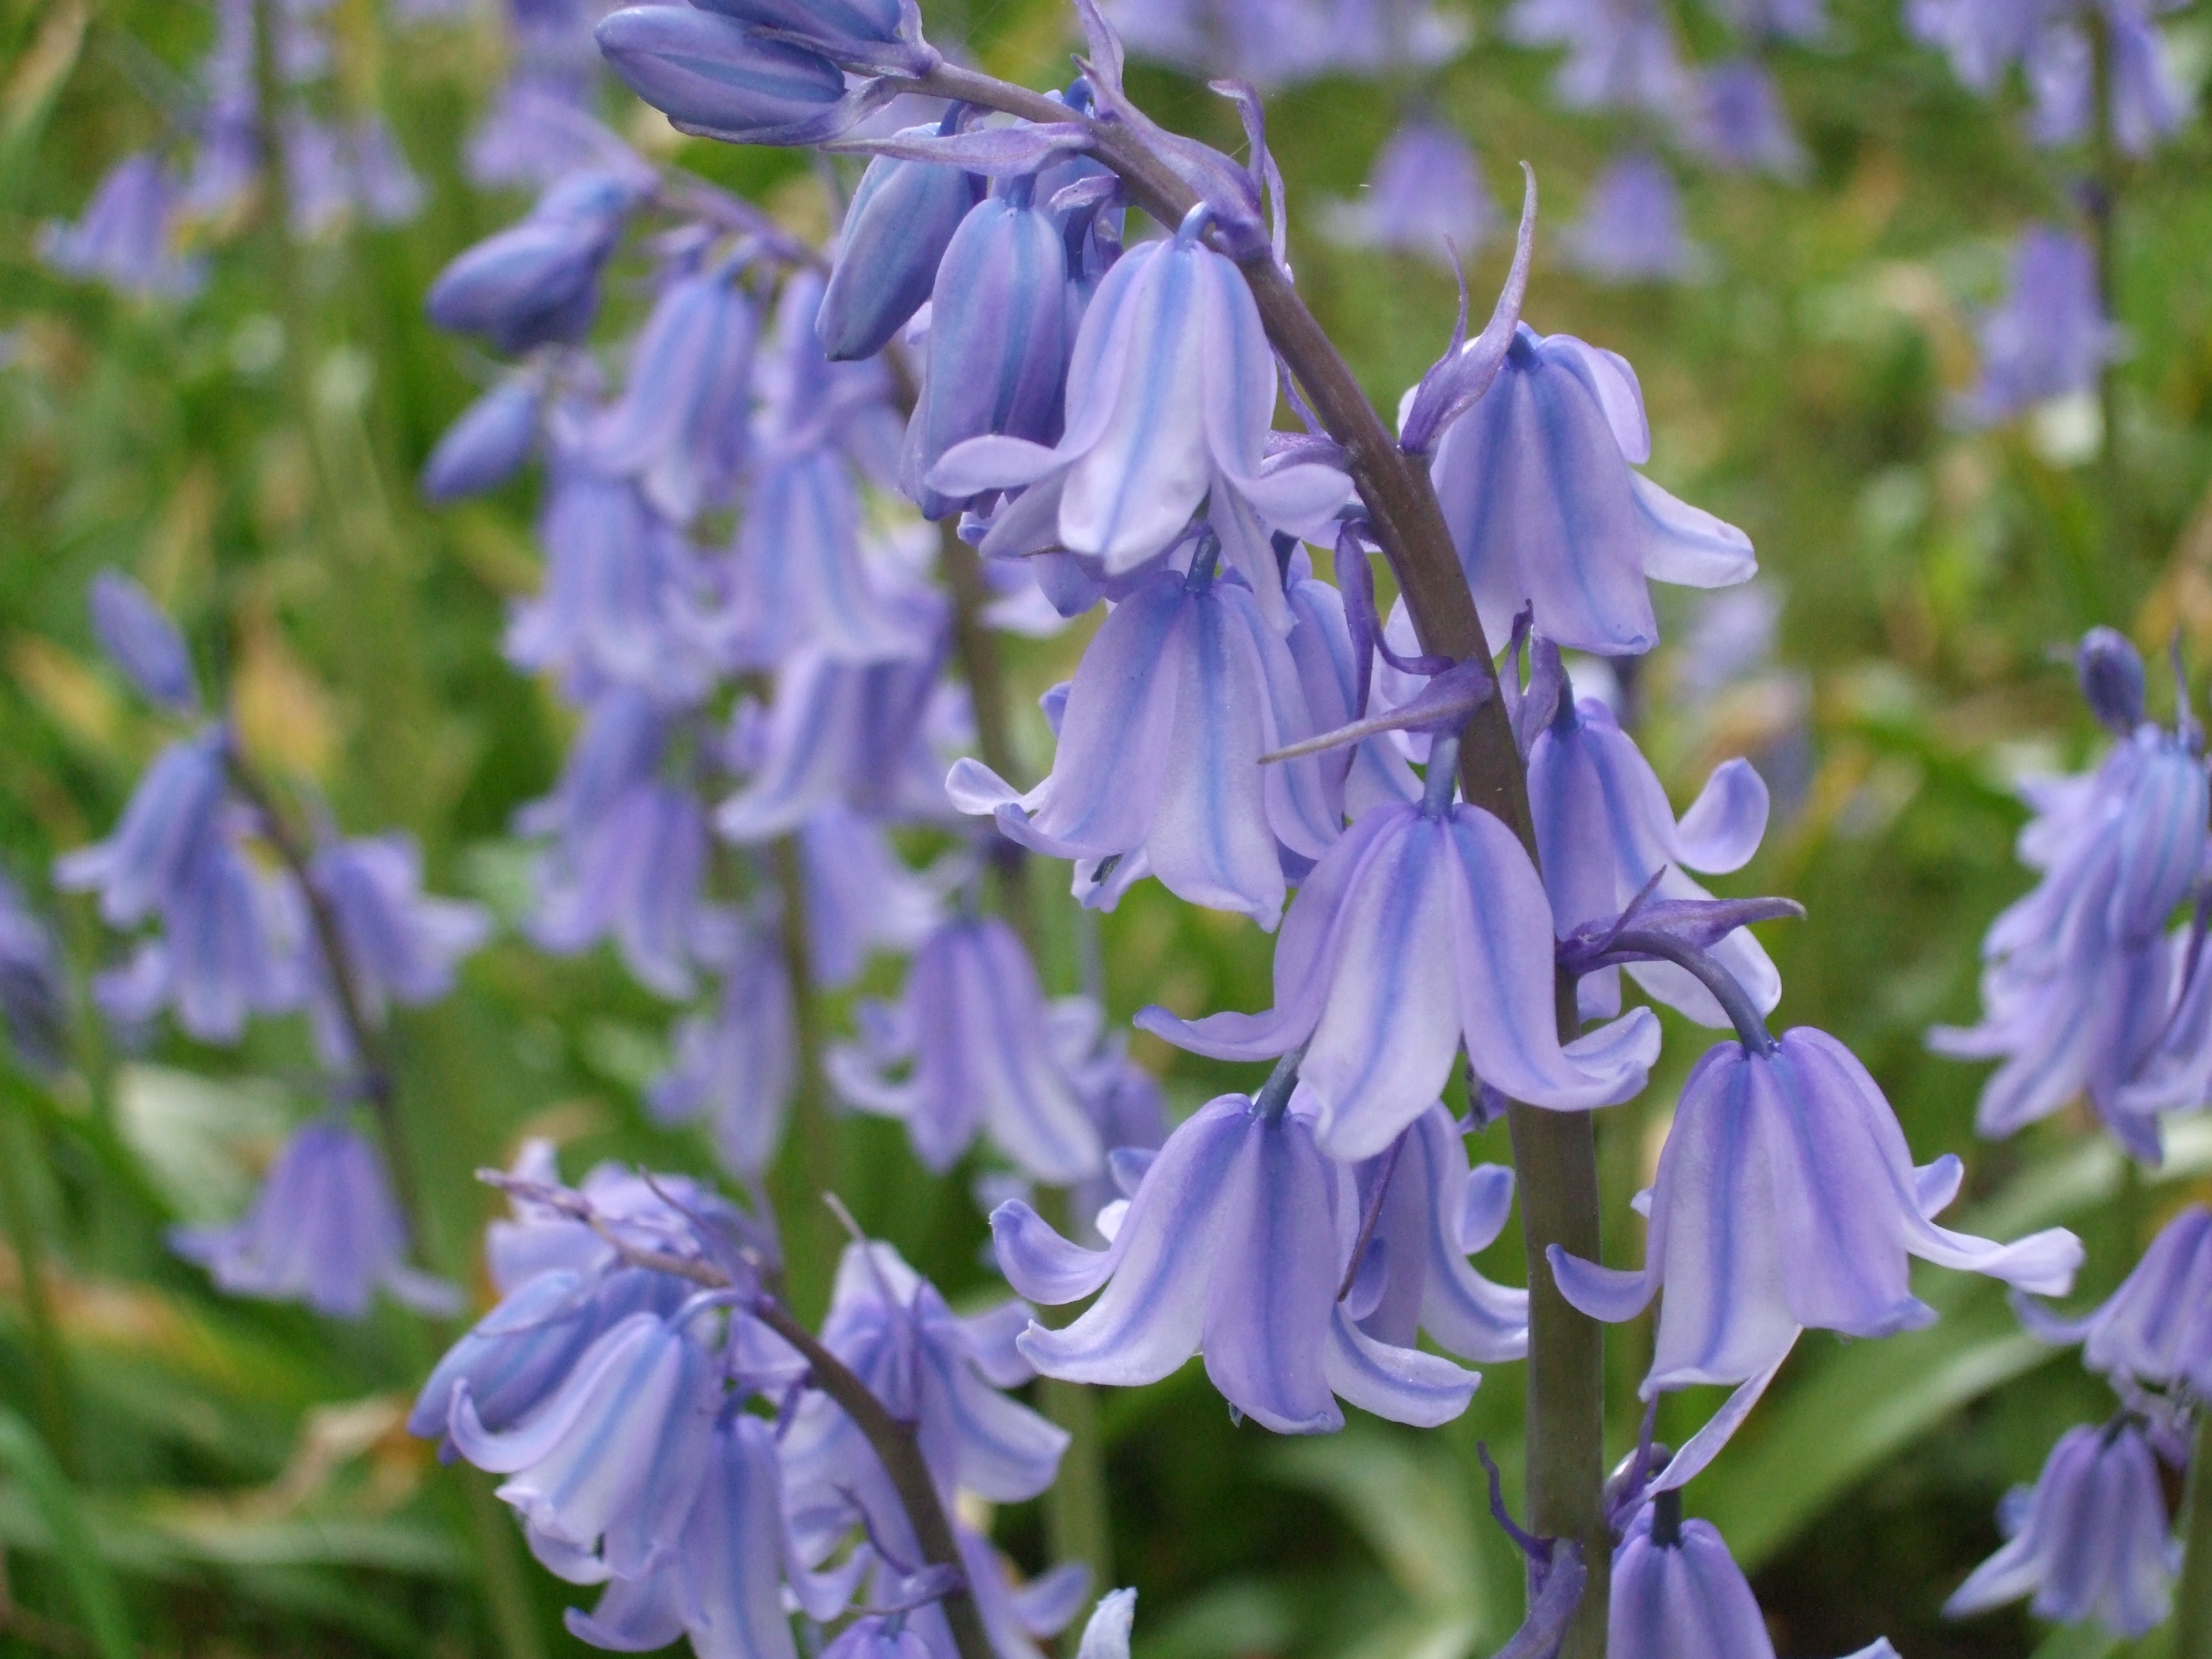
blossom, plant, meadow, flower, herb, botany, flora, wildflower, scilla, bellflower, macro photography, flowering plant, delphinium, bellflower family, harebell, land plant, colorado blue columbine